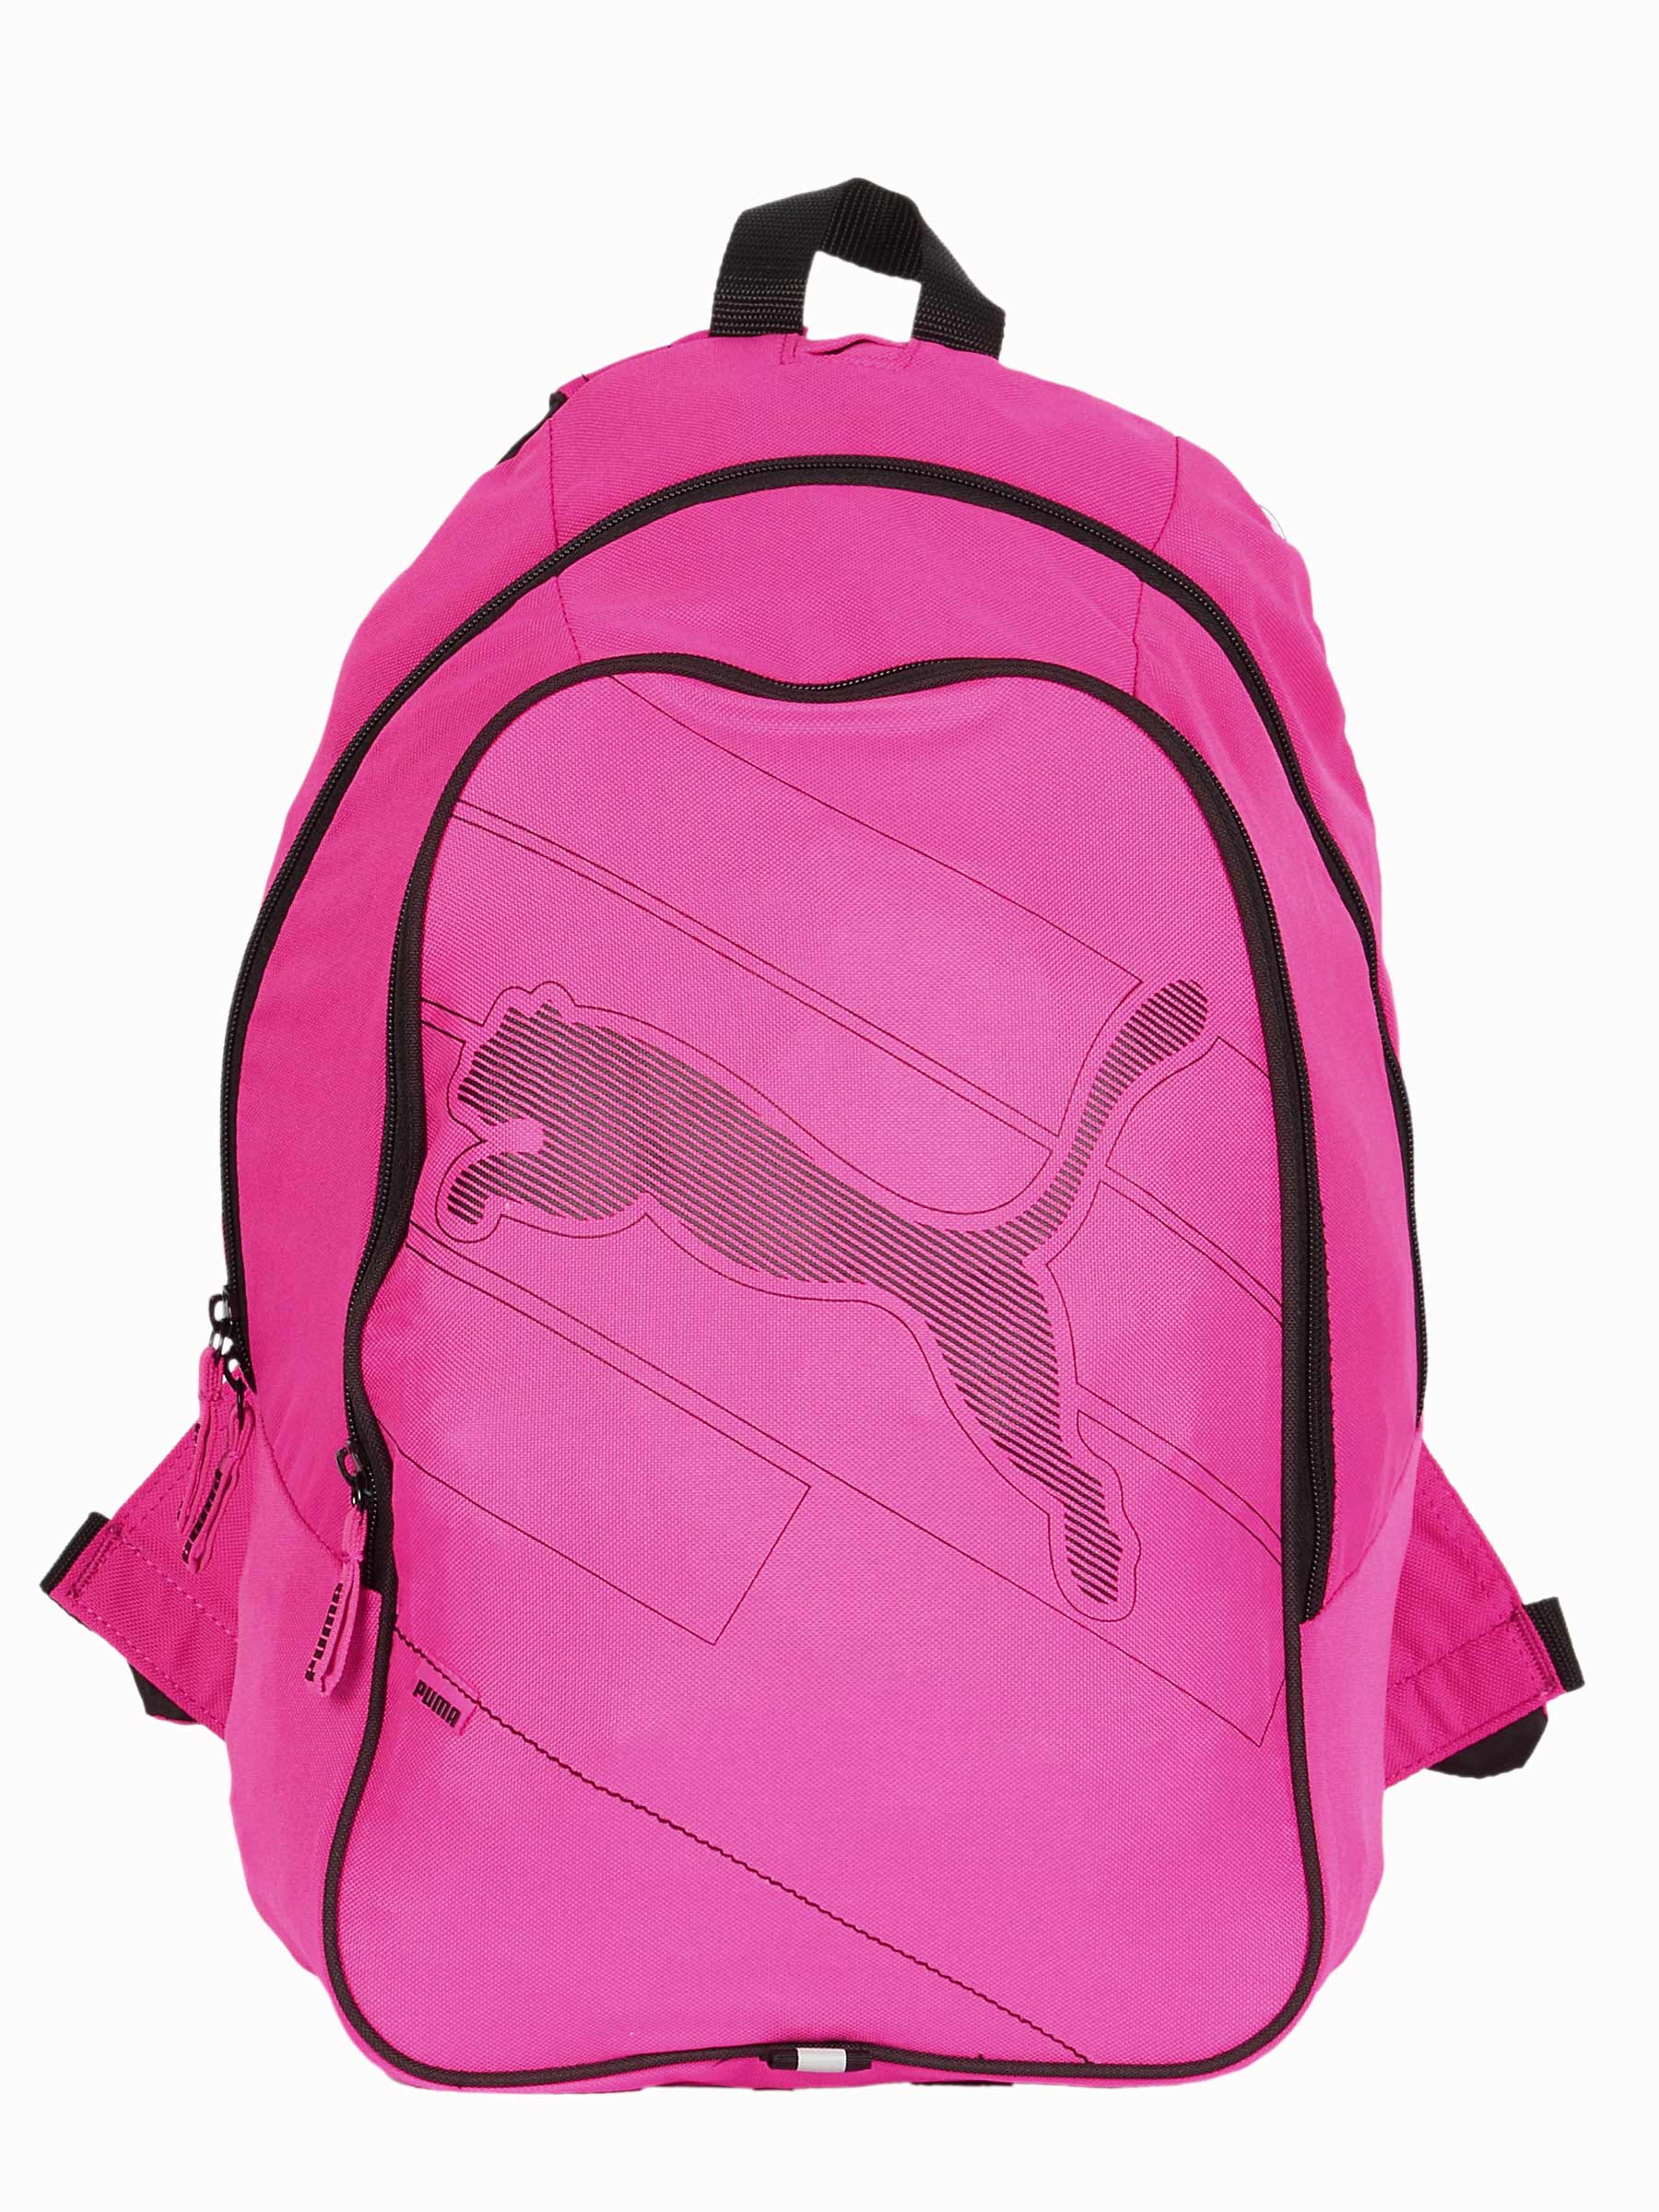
Puma Unisex Echo Pink Backpacks
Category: Accessories / Bags / Backpacks
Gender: Unisex
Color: Pink
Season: Fall 2011
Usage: Casual